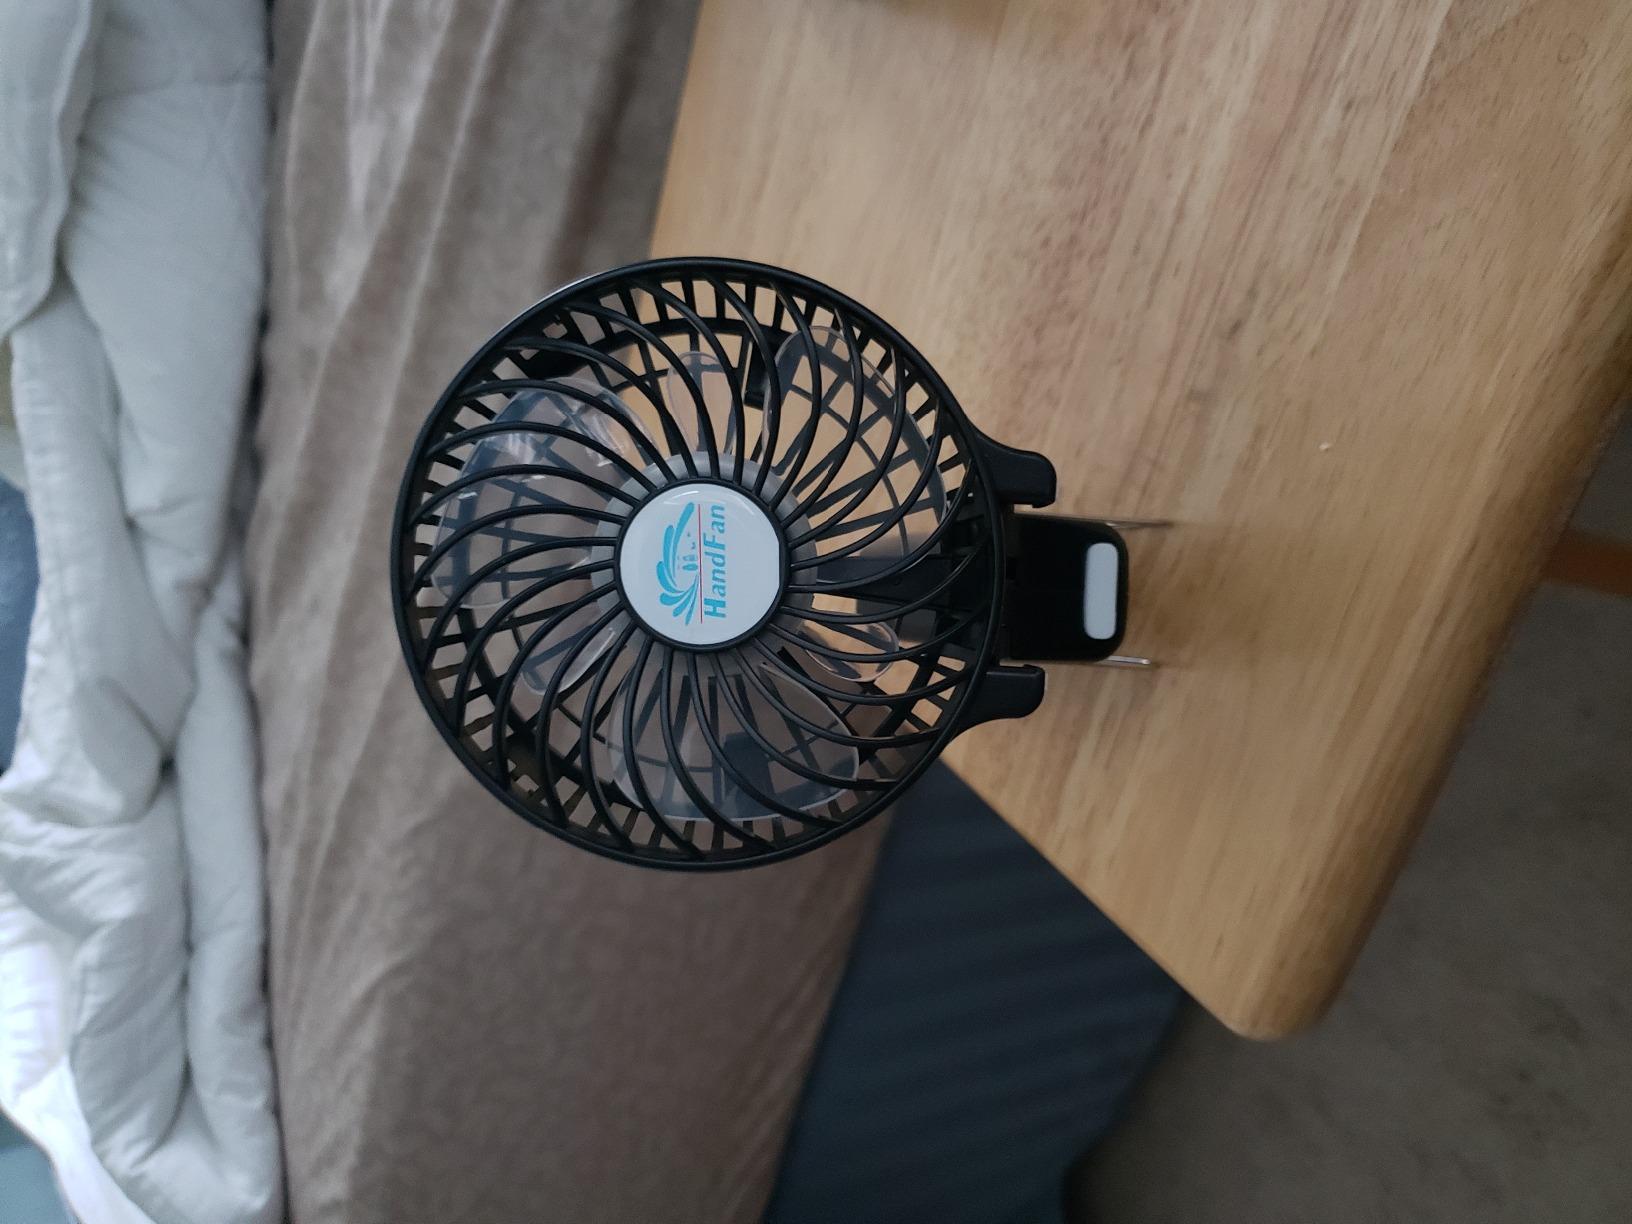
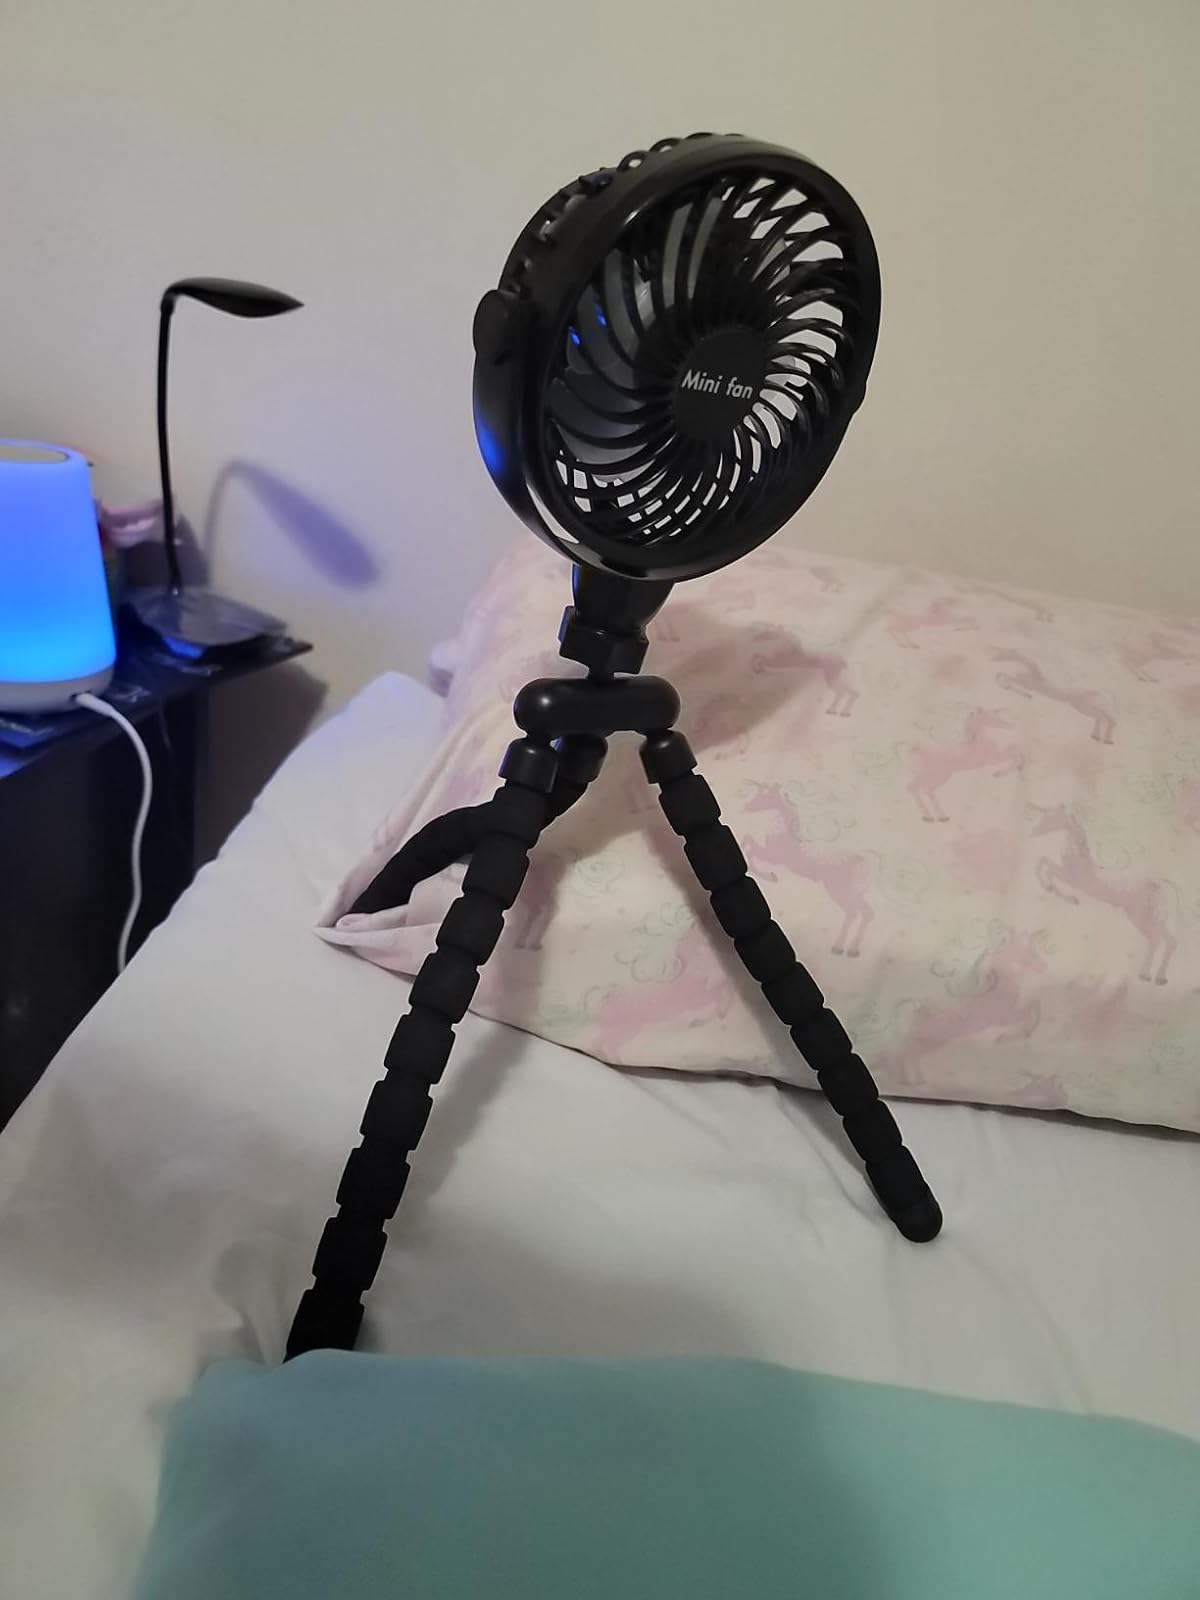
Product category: fan
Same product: no